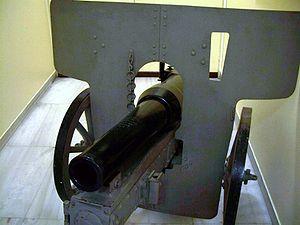
Ce lexique des armes à feu recense les termes et expressions techniques propres aux armes à feu. Il aborde également des notions historique ainsi que les évolutions liées aux progrès techniques.
Un canon de montagne est une pièce d'artillerie conçue pour une utilisation dans la guerre en montagne et les zones difficiles d'accès pour les blindés. Ils sont semblables à des armes de soutien d'infanterie, et sont généralement susceptibles d'être décomposés en plus petites charges pour faciliter le transport.